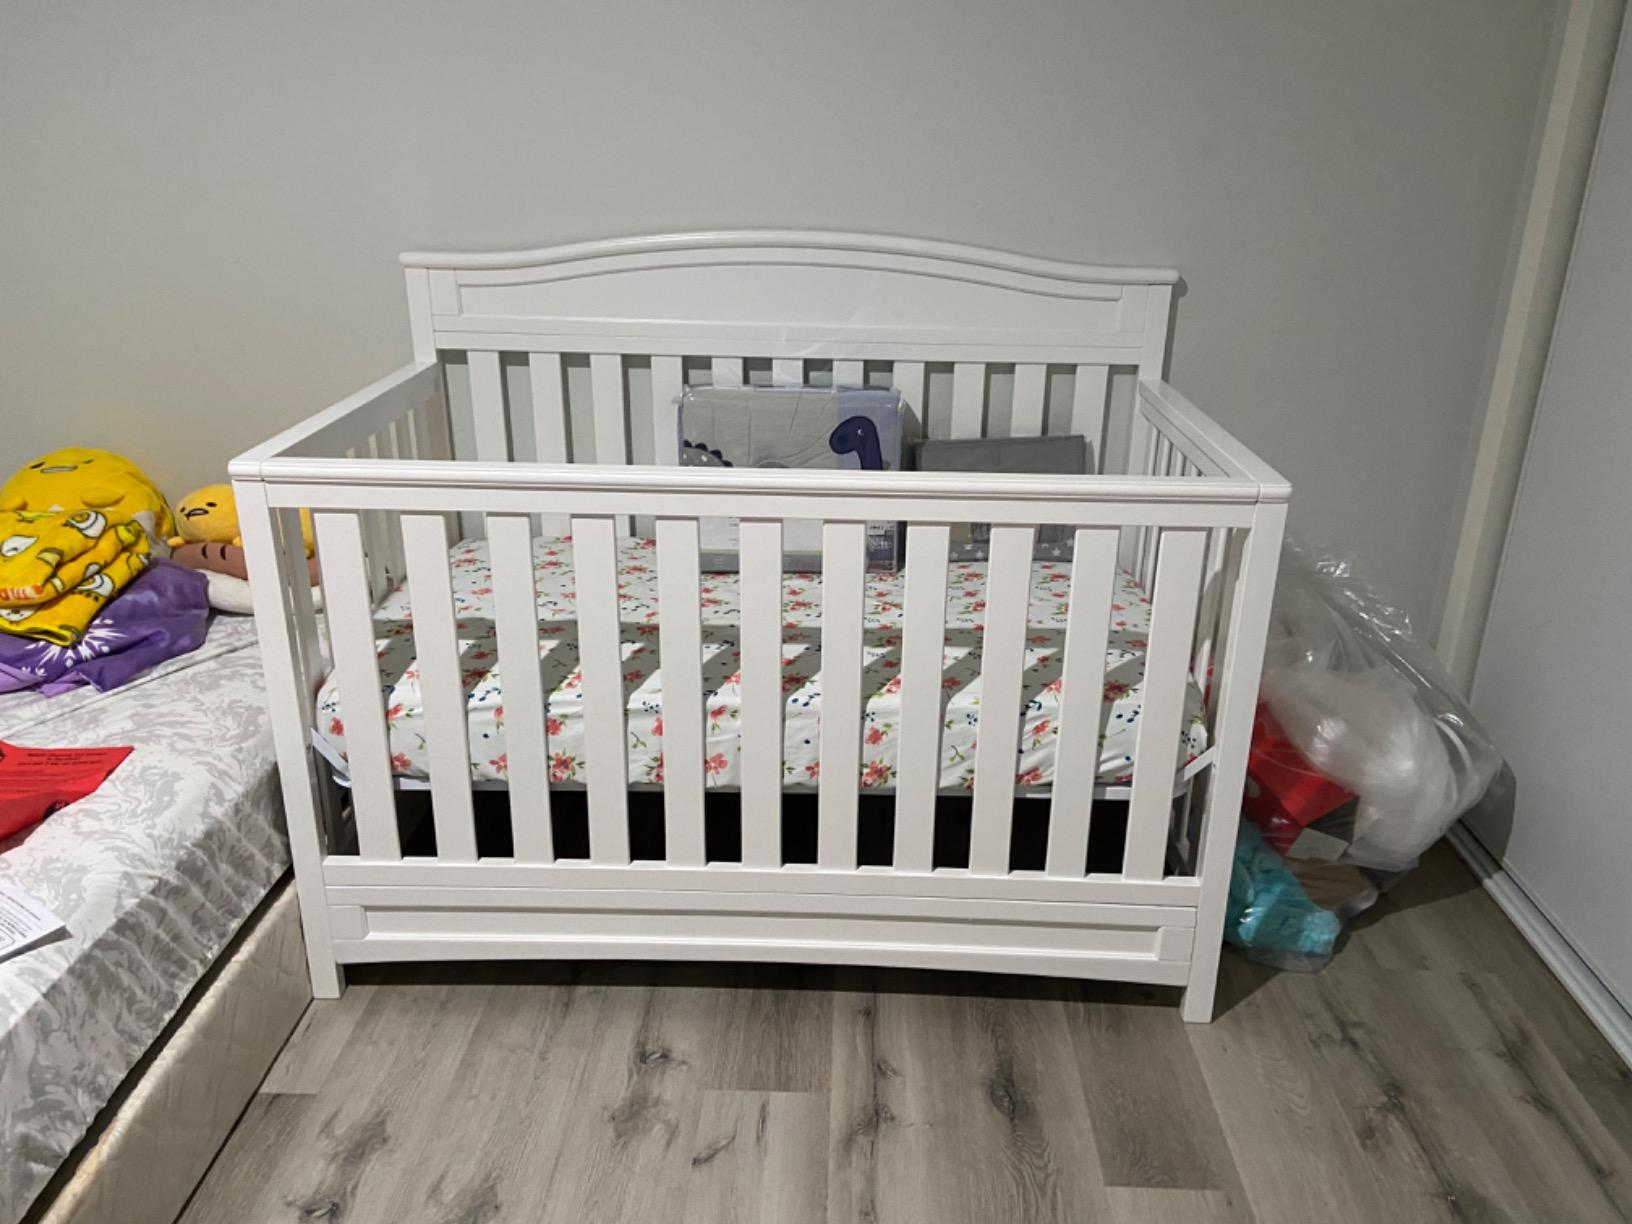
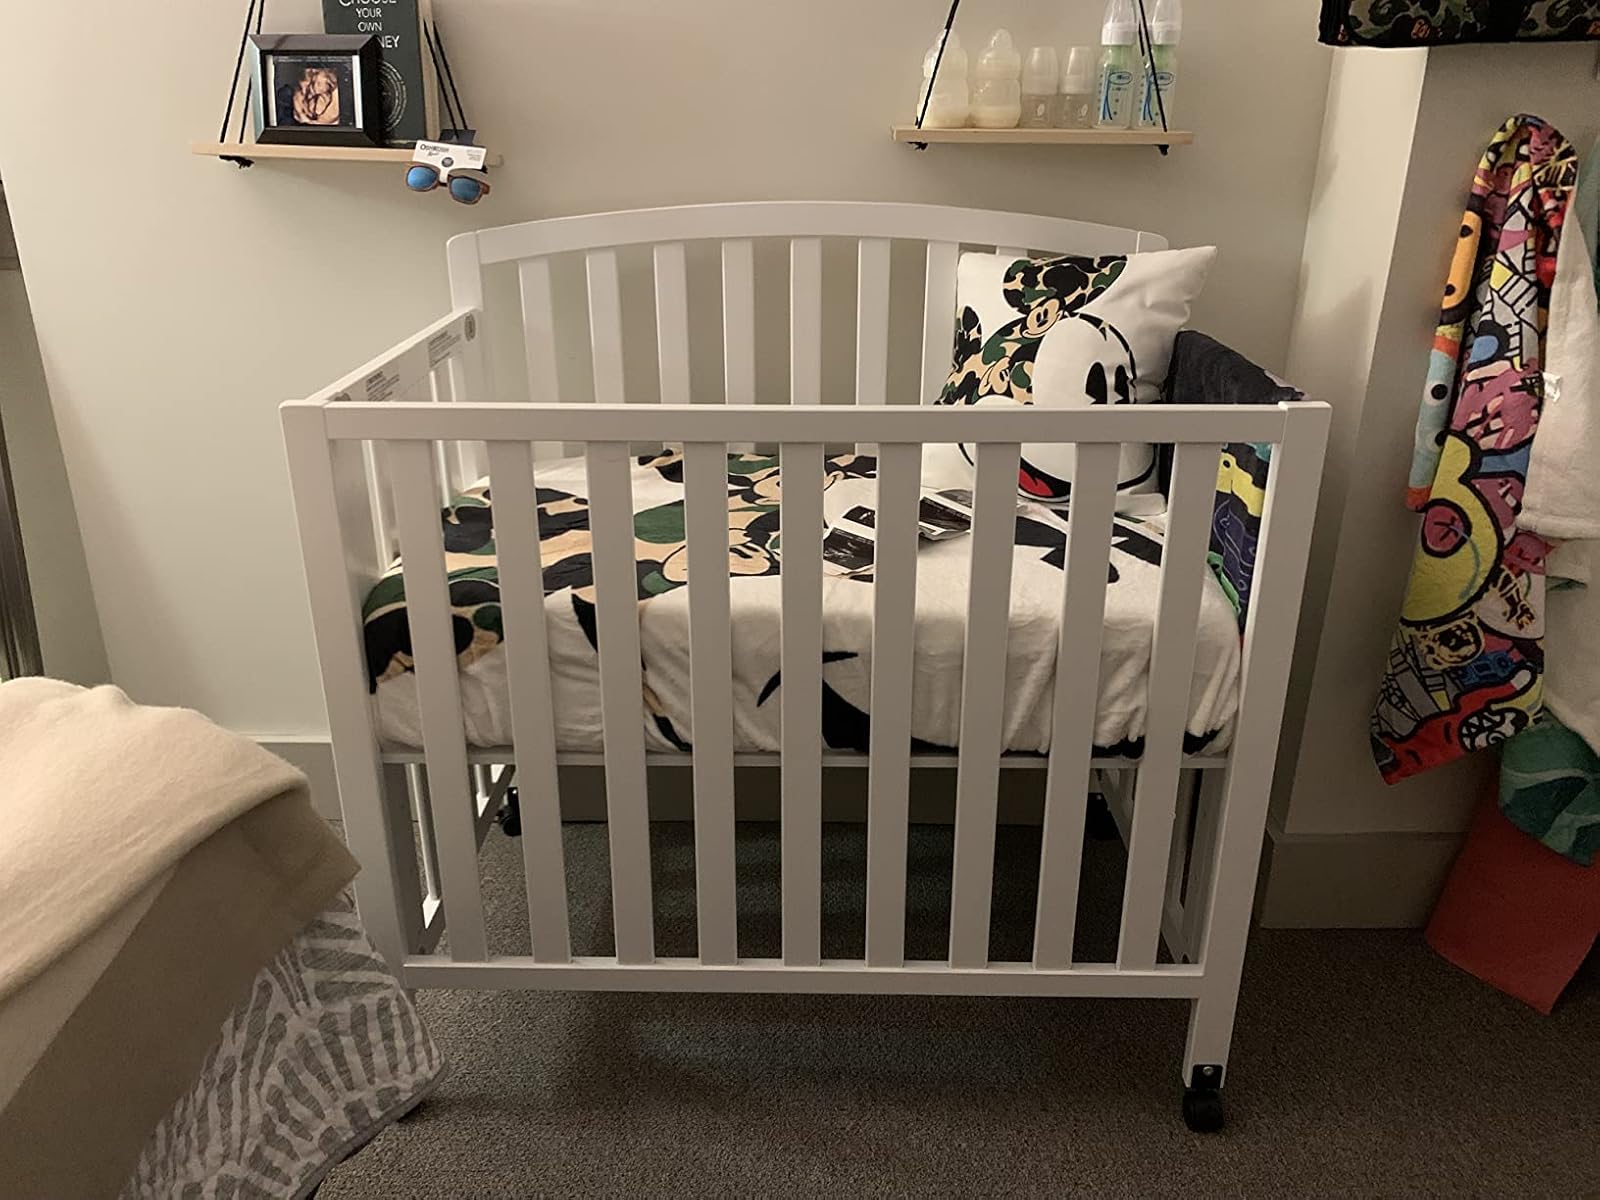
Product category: products_crib
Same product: no